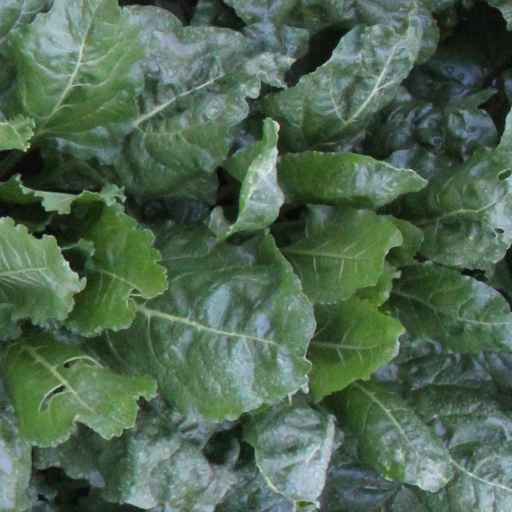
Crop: sugar beet